Jane Frank

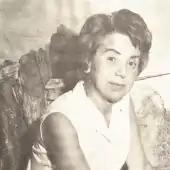
Frank

Jane Schenthal Frank (born Jane Babette Schenthal; July 25, 1918 – May 31, 1986) was an American multidisciplinary artist, known as a painter, sculptor, mixed media artist, illustrator, and textile artist. Her landscape-like, mixed-media abstract paintings are included in public collections, including those of the Corcoran Gallery of Art, the Baltimore Museum of Art, and the Smithsonian American Art Museum. She studied with artists, Hans Hofmann and Norman Carlberg.